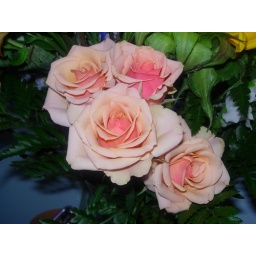
I particularly liked the stem of pink roses in the bouquet. I can't remember the last time I got roses for my birthday...